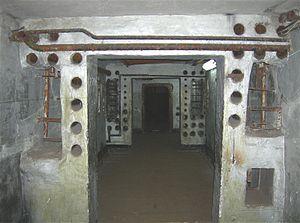
La base de lancement de missiles de Plokštinė était une base souterraine de l'Union soviétique. Elle a été construite près du village de Plokščiai, à 13 kilomètres au nord de Plungė, dans la forêt peu peuplée de Plokštinė, près du lac Plateliai, en Lituanie. Il s’agissait de la première base de missiles nucléaires de l’Union soviétique, construite pour accueillir des missiles balistiques à moyenne portée R-12 Dvina.